Letters on the Elements of Botany

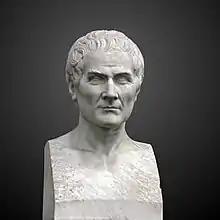
Copy of the bust of Rousseau by James Pradier, put on display on the grounds of the Conservatory and Botanical Garden of the City of Geneva by Candolle in recognition for his contributions to Botany

Letters on the Elements of Botany is a work comprising a series of letters written by Jean-Jacques Rousseau on the subject of botany. They were addressed to Mme Delessert in Lyon with the objective of helping her daughters learn botany. They were subsequently translated into English by Thomas Martyn, a professor of botany at the University of Cambridge, who added notes and corrections to the text. Martyn's translation was originally published in 1785.